The Whole Beast

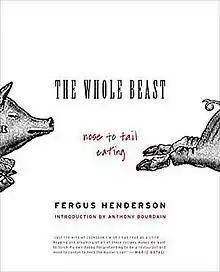
Cover for "The Whole Beast: Nose to Tail Eating"

The Whole Beast: Nose to Tail Eating is a 2004 book by Fergus Henderson that deals with how to cook every part of a pig, including parts rarely used in western cuisine, such as offal. It was originally released as Nose to Tail Eating: A Kind of British Cooking in England in 1999, but was updated and revamped to be more comprehensive for the American edition, which was also re-released in the UK. The updated release featured a foreword written by Anthony Bourdain, author of "".